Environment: real
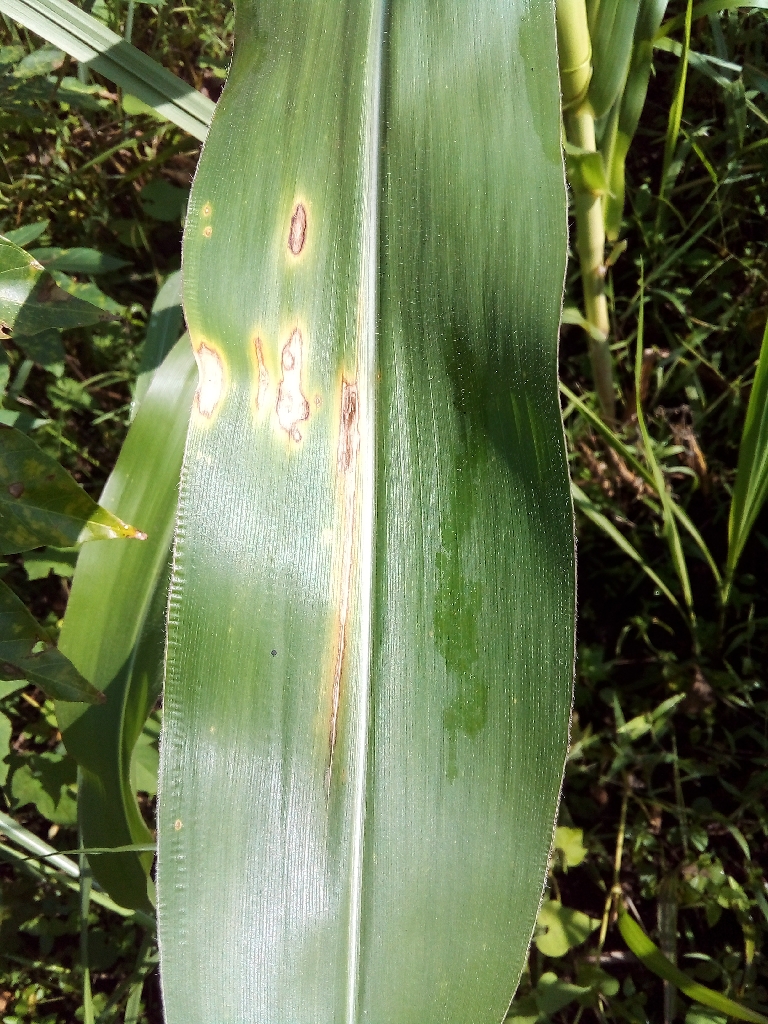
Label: northern_corn_leaf_blight